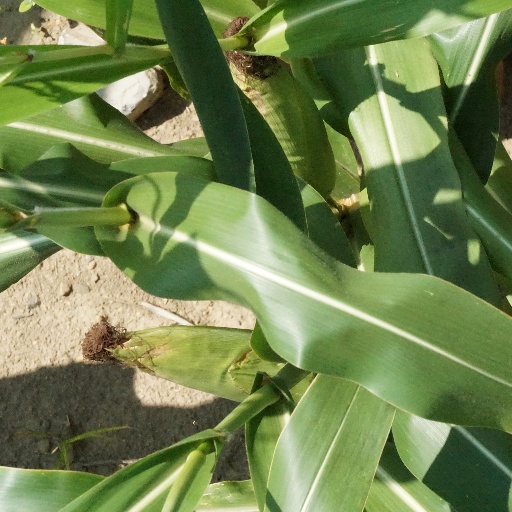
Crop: maize; corn